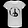
Label: T - shirt / top